Natalia Janotha

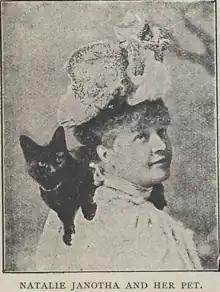
Natalia Janotha and "Prince White Heather" (The Girl's Own Paper, Volume 23. Issue 1137.1901-10-12, p.20)

Harold C. Schonberg said, she was known for performing only as long as her dog was on stage within her view and a prayer book was placed on the piano. He also said, after listening her playing("Gavotte impériale", recorded in 1904), "a screamingly funny piece of music, and she bangs it out with great enthusiasm."